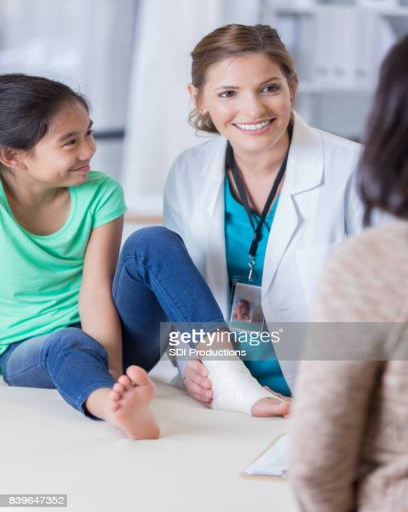
girl with sprained ankle visits the emergency room .